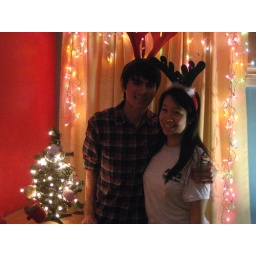
John and I with reindeer ears by my decorated bedroom window